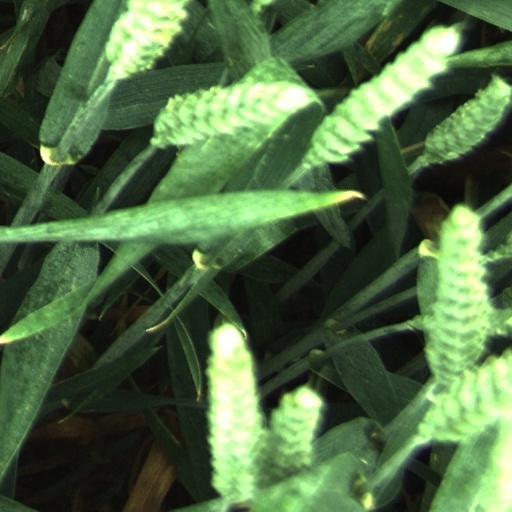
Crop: wheat